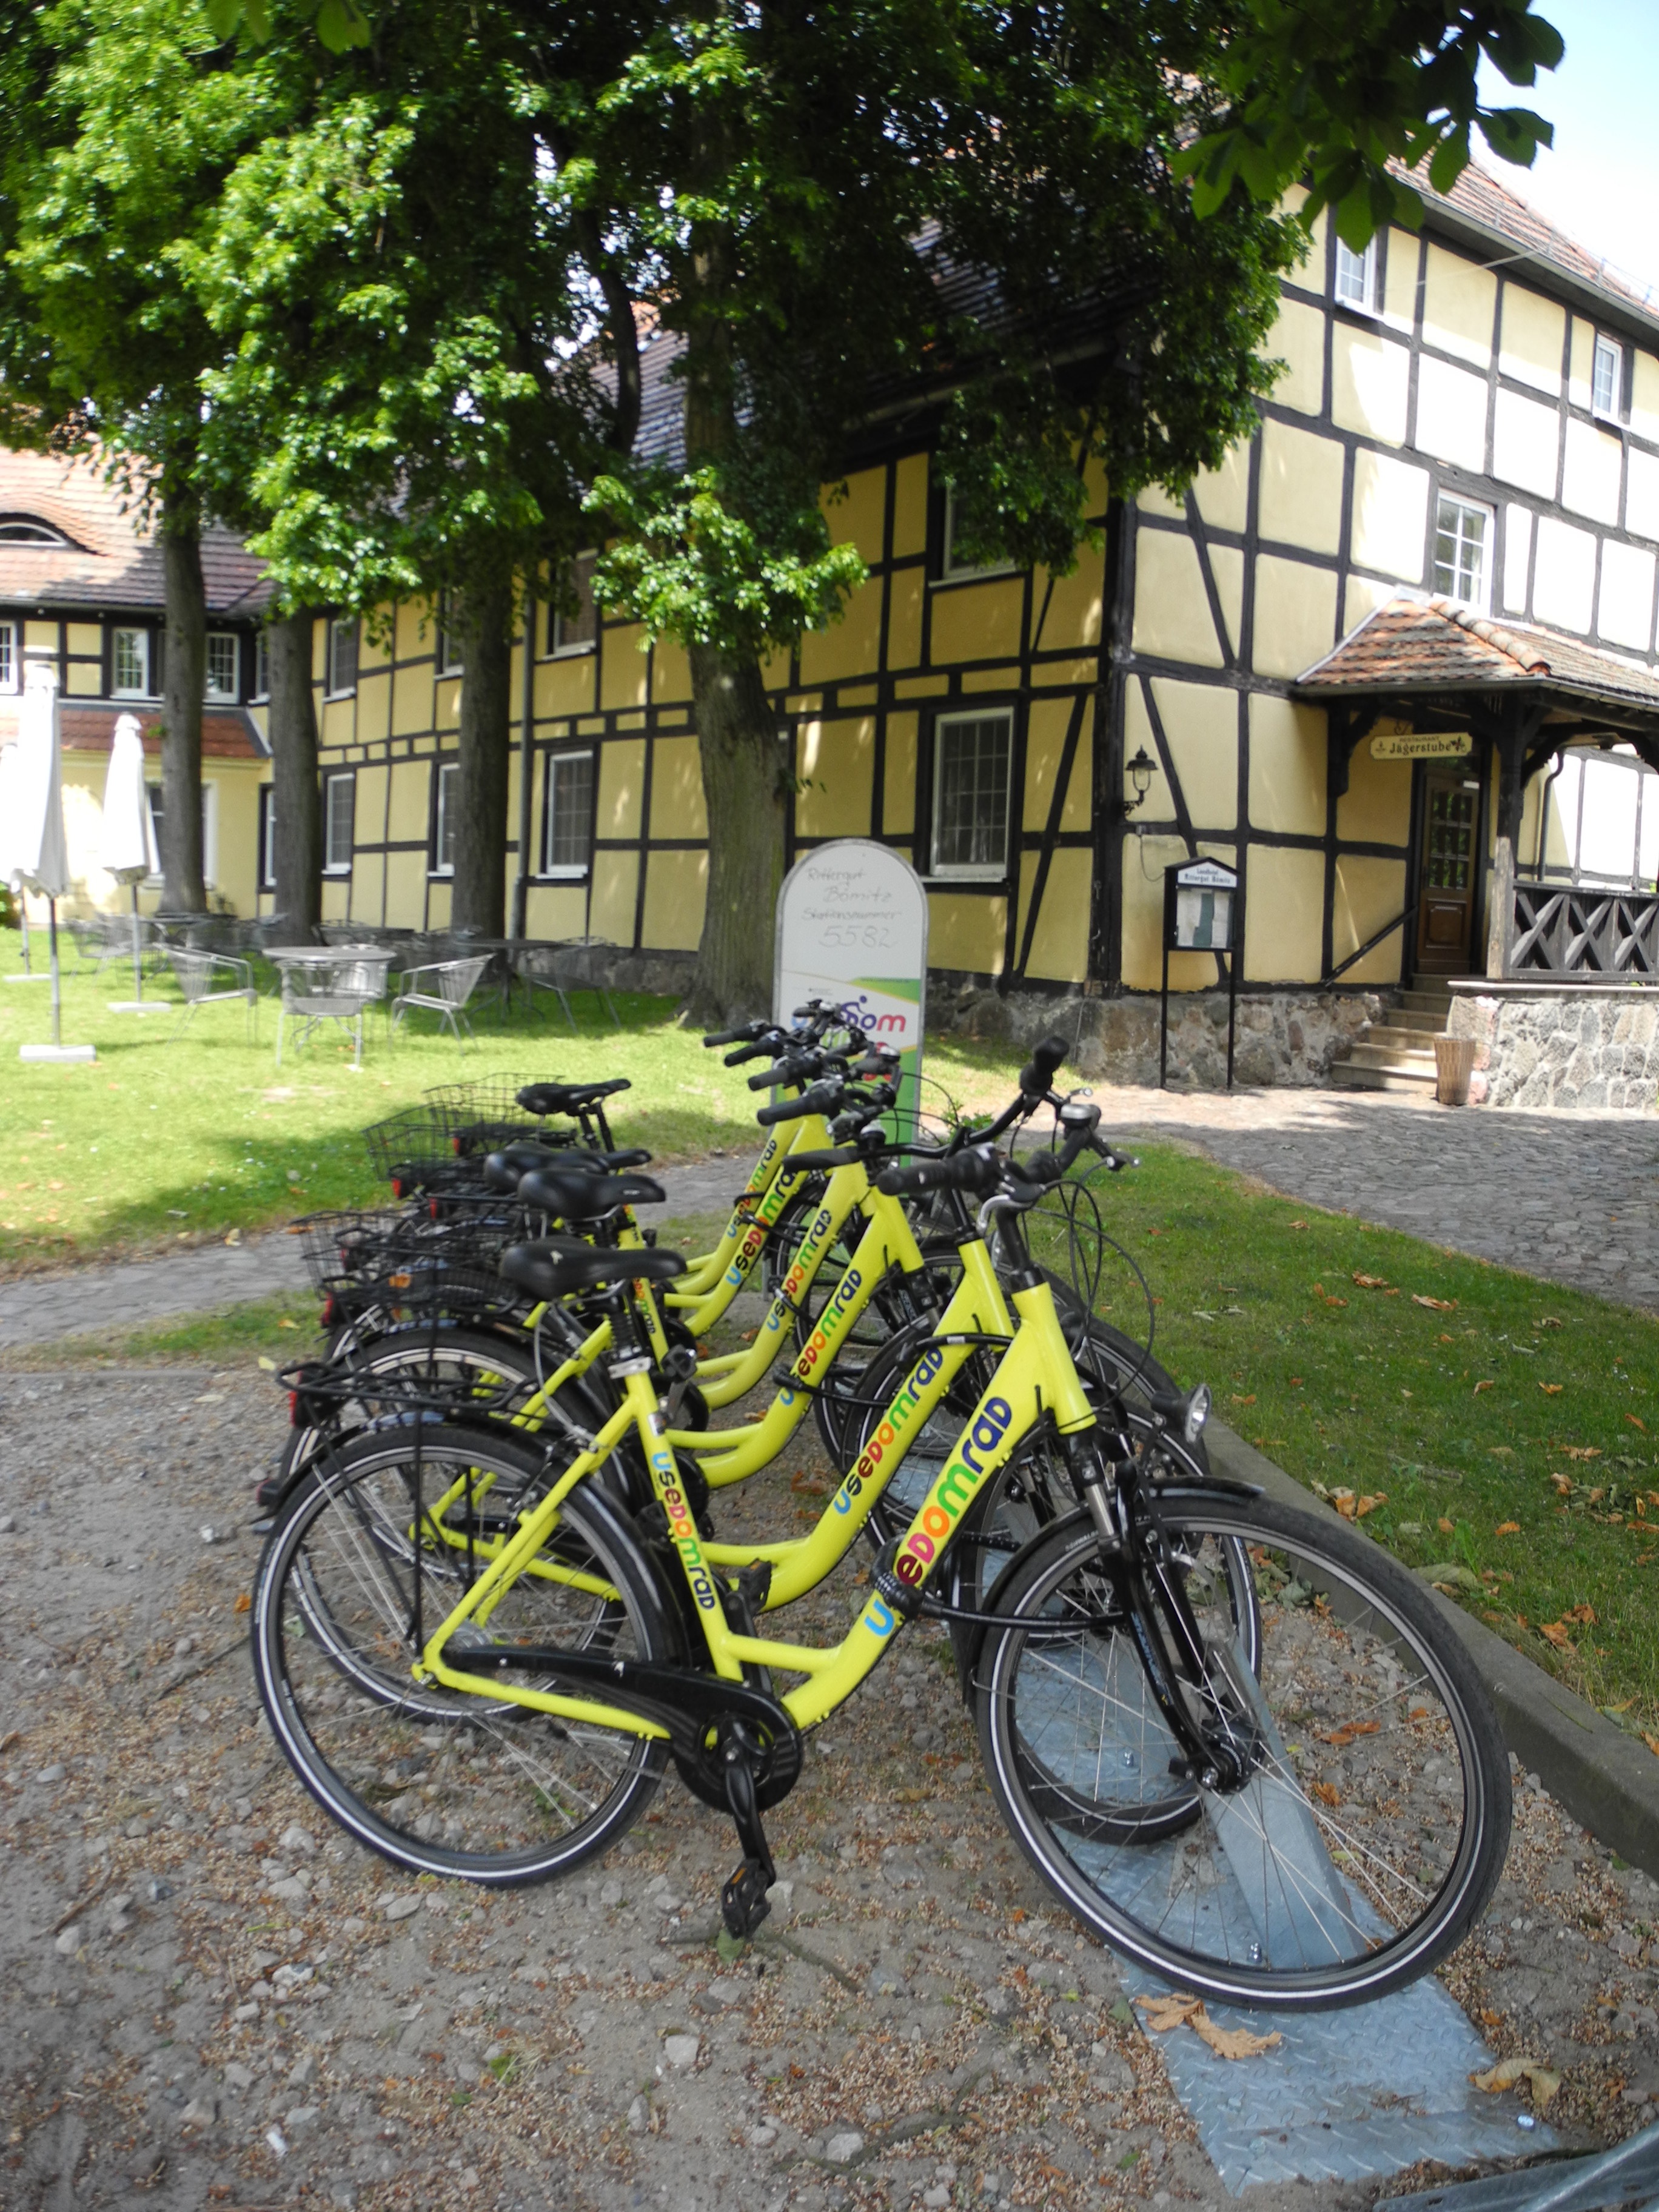
manor, bicycle, idyllic, vehicle, park, sports equipment, mountain bike, cycling, picturesque, culture, historically, june, manor house, western pomerania, b mitz manor